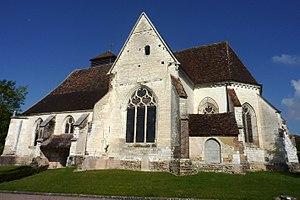
L'église de Lasson (Yonne)
Cet article recense les monuments historiques français classés en 1938.
Cet article recense une partie des monuments historiques de l'Yonne, en France.